Circulatory system of the horse

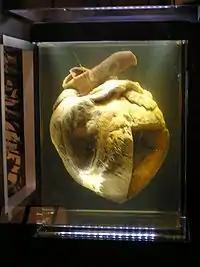
The heart of the great racehorse Phar Lap

The equine heart is a muscular pump that circulates blood throughout the body. It is more globoid in shape than the human heart and consists of four chambers: the left and right atria, and the left and right ventricles. The average adult horse has a heart, although it can be more than twice this size. The heart grows until the horse is 4 years of age, although it can increase slightly in size as a response to conditioning. Heart size does not necessarily correlate to the size of the horse.